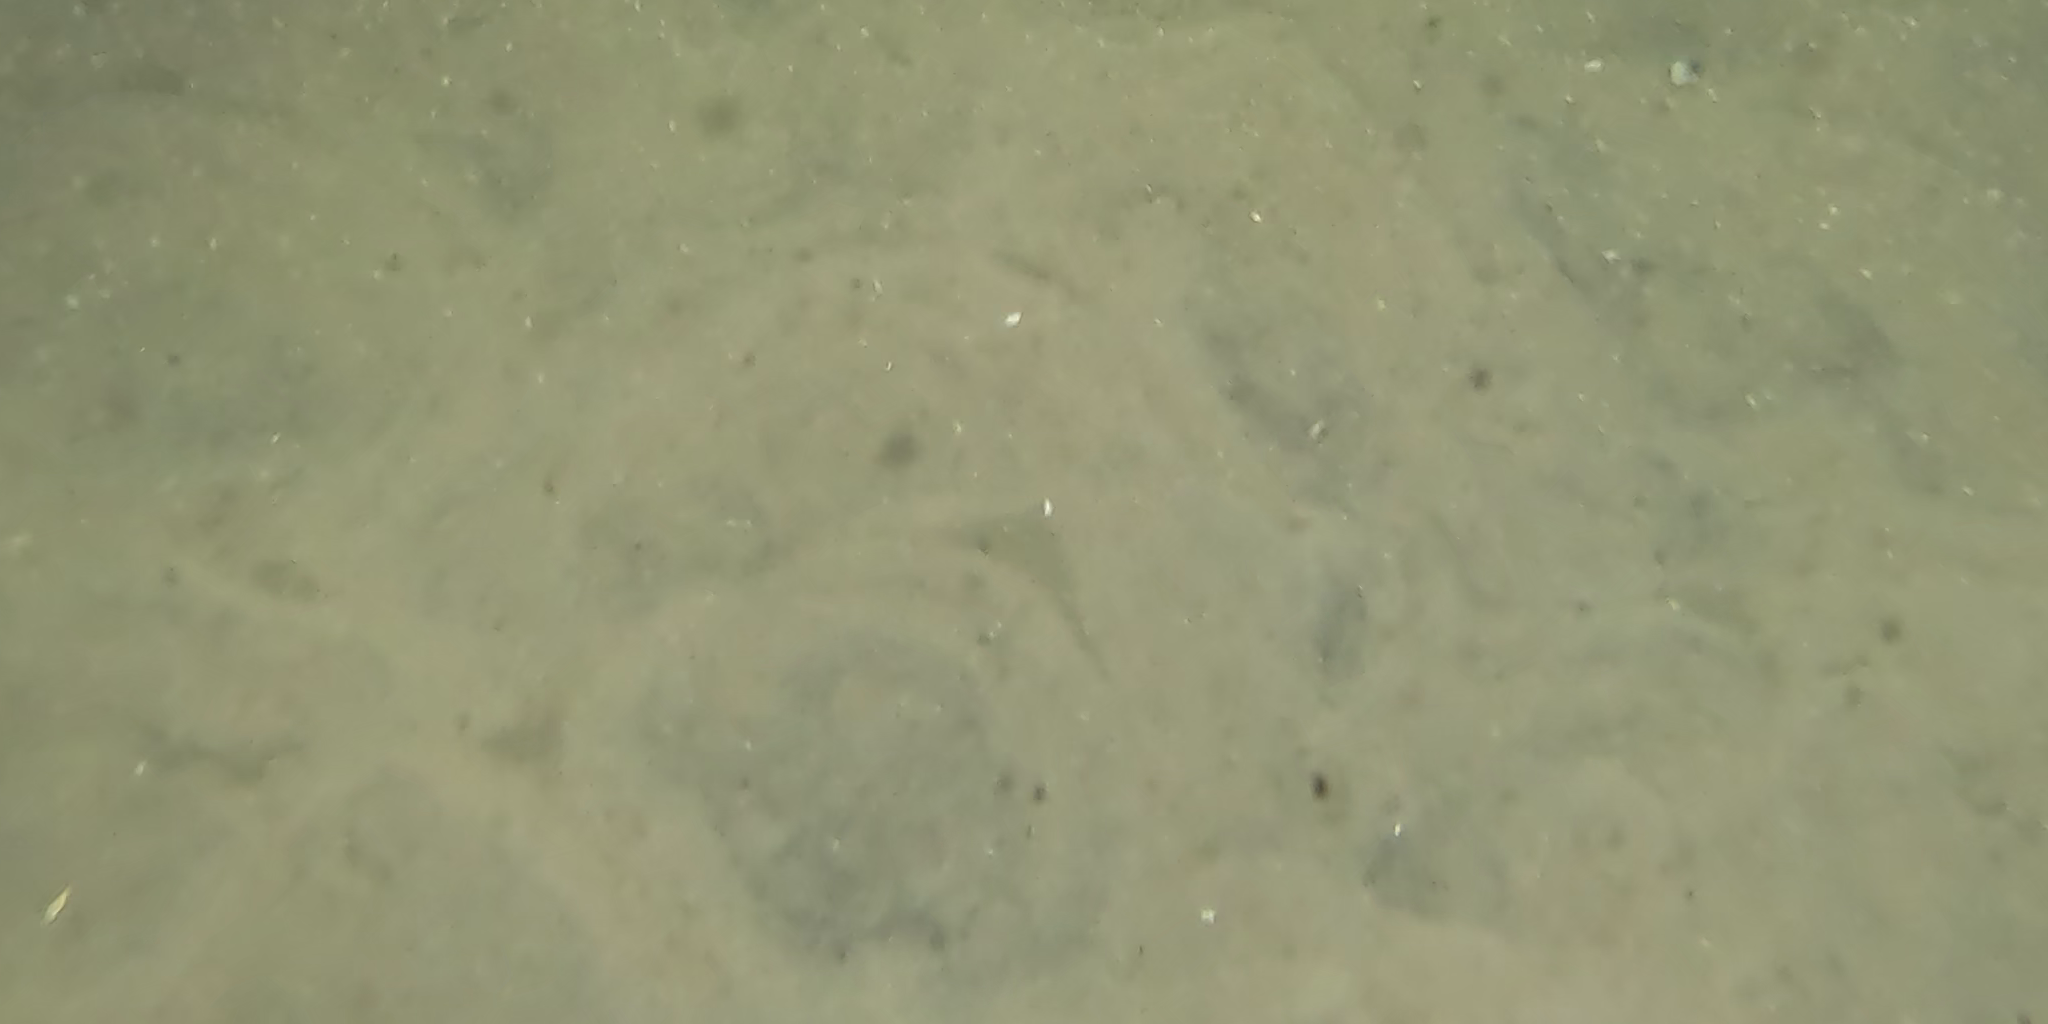
Seabed habitat: sand